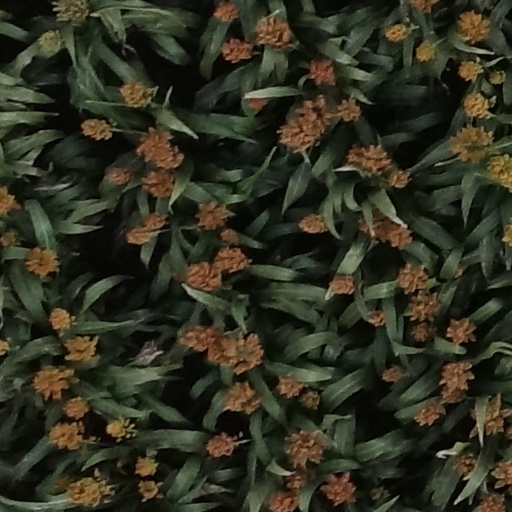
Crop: sorghum